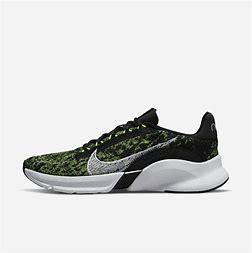
Brand: Nike
Model: Superrep Go